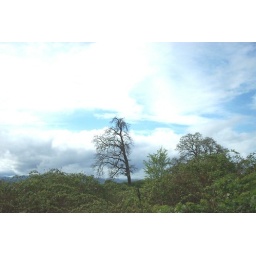
tree against sky on Oak Island